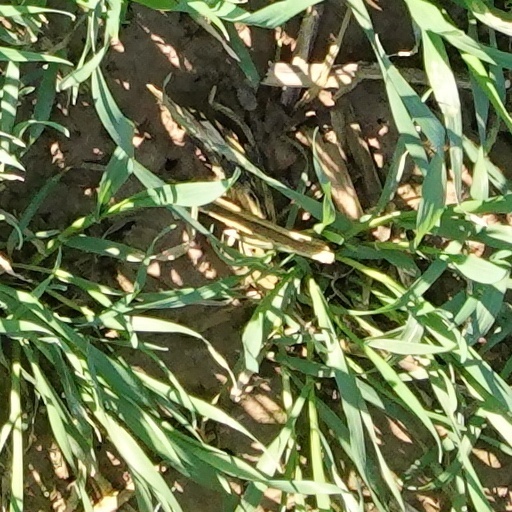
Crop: wheat